Gutzon Borglum

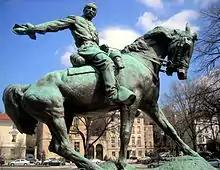
"General Philip Sheridan", sculpted by Borglum in 1908, in Washington, D.C.

A fascination with gigantic scale and themes of heroic nationalism suited his extroverted personality. His head of Abraham Lincoln, carved from a six-ton block of marble, was exhibited in Theodore Roosevelt's White House and can be found in the United States Capitol Crypt in Washington, D.C. A "patriot", believing that the "monuments we have built are not our own", he looked to create art that was "American, drawn from American sources, memorializing American achievement", according to a 1908 interview. Borglum was highly suited to the competitive environment surrounding the contracts for public buildings and monuments, and his public sculptures are found all around the United States.